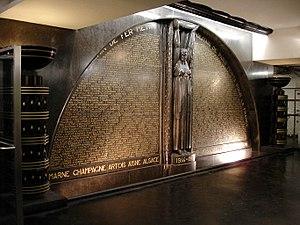
Monument aux morts à la station Richelieu - Drouot du métro de Paris, France.
Le métro de Paris comporte 302 stations et 383 points d'arrêts, depuis le 23 mars 2013. Chacune de ces stations doit assurer l'accueil des voyageurs dans les meilleures conditions. C'est dans ce but que plusieurs générations d'architectes ont œuvré dans le métro parisien.
La ligne 8 du métro de Paris est une des seize lignes du réseau métropolitain de Paris. Elle relie les stations Balard, au sud-ouest, à Pointe du Lac, au sud-est, suivant un tracé parabolique par la rive droite de la capitale en partie commun avec la ligne 9. Elle est la dernière ligne à avoir été prévue lors de la concession de 1898 et doit alors relier les stations Porte d'Auteuil et Opéra. Ce premier tronçon est ouvert en décembre 1913.
La ligne 9 du métro de Paris est une des seize lignes du réseau métropolitain de Paris. Elle relie la station Pont de Sèvres située à Boulogne-Billancourt, à l'ouest de Paris, seconde ville de la région pour sa population, à la station Mairie de Montreuil à Montreuil, deuxième commune la plus peuplée de la Seine-Saint-Denis après Saint-Denis, à l'est de la capitale. Cette ligne est une des plus longues et des plus fréquentées du réseau, avec 143 millions de voyageurs en 2018, ce qui la place en troisième position de l'ensemble des lignes de métro de la RATP, après la ligne 1 et la 4.
Cet article recense les œuvres d'art installées dans les transports ferroviaires en Île-de-France.
Richelieu - Drouot est une station des lignes 8 et 9 du métro de Paris, située à la limite des 2ᵉ et 9ᵉ arrondissements de Paris.